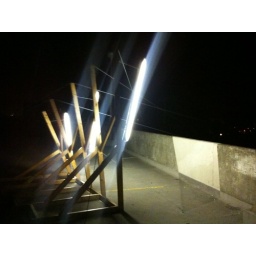
Installations on a car park roof in Peckham